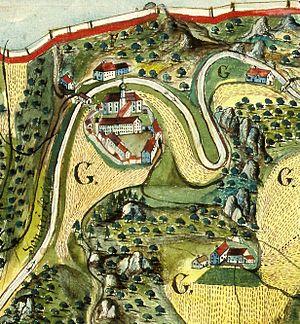
Cet article répertorie les abbayes augustiniennes actives ou ayant existé, et en fait également les monastères et prieurés indépendants. Il s'agit des établissements de religieux suivant la règle de saint Augustin, à l'exclusion des Prémontrés, des Croisiers, des Antonins, de l'ordre de Notre-Dame du Mont-Carmel et de Saint-Lazare et des Teutoniques.
L'archi-abbaye de Beuron est l'abbaye-mère de la congrégation de Beuron, l'une des congrégations faisant partie de la confédération bénédictine. Elle se situe en Allemagne, dans le land de Bade-Wurtemberg à Beuron, dans la région du Danube supérieur. Elle est consacrée à saint Martin.